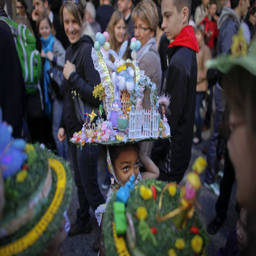
a girl wears decorations atop her head in celebration , outside late gothic revival structure .